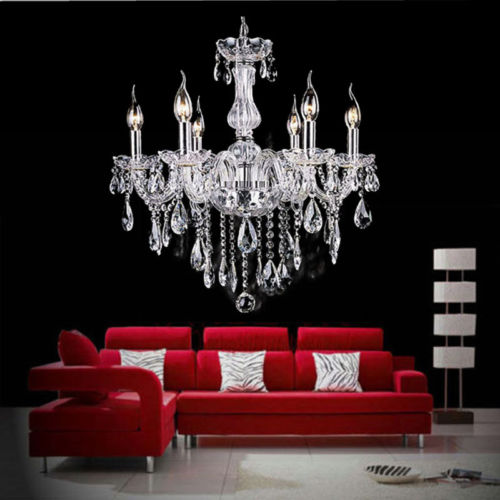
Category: lamp